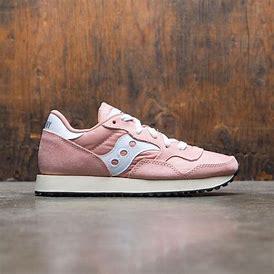
Brand: Saucony
Model: DXN